Kathmandu (TV series)

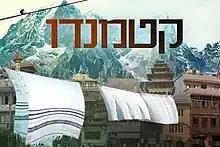
Kathmandu (TV series)

Kathmandu is a 2012 Israeli television miniseries depicting the lives of a Chabad Hasidic Jewish family living in Kathmandu, Nepal. The 13-episode series was produced by the Israeli company Reshet.